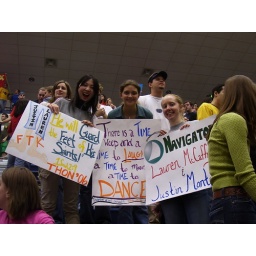
me standing by the floor looking up at sonomi, christine, and megan holding up our posters for the nav dancers